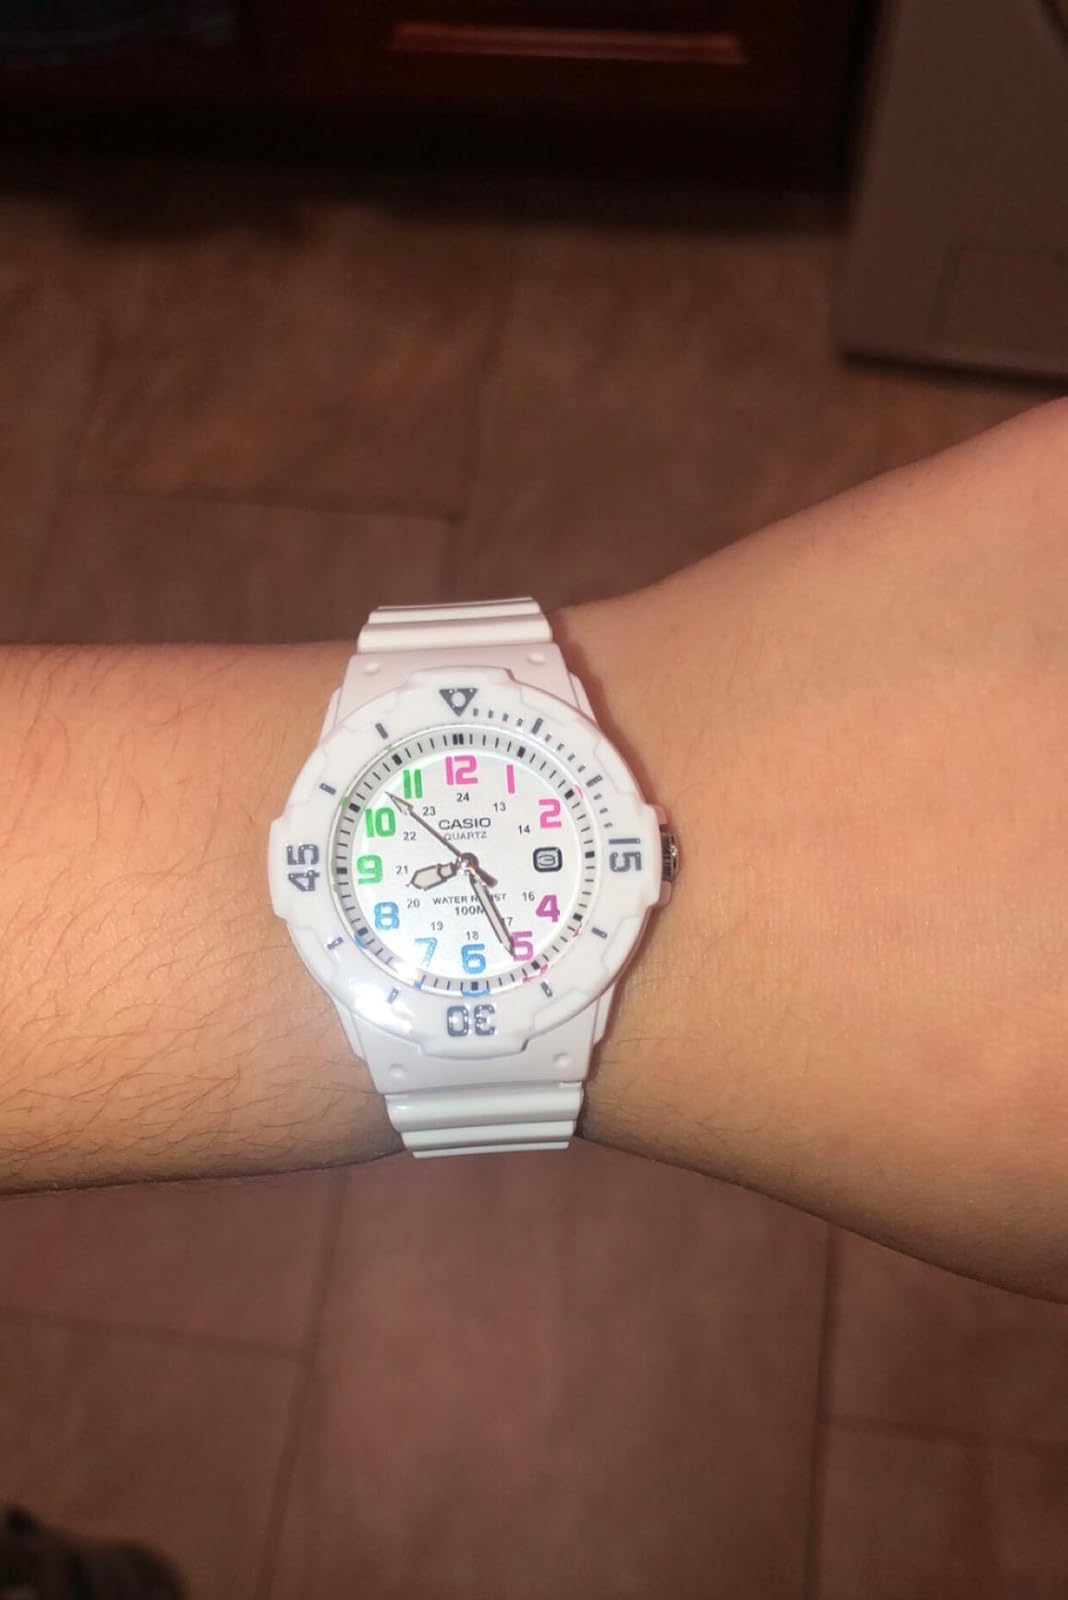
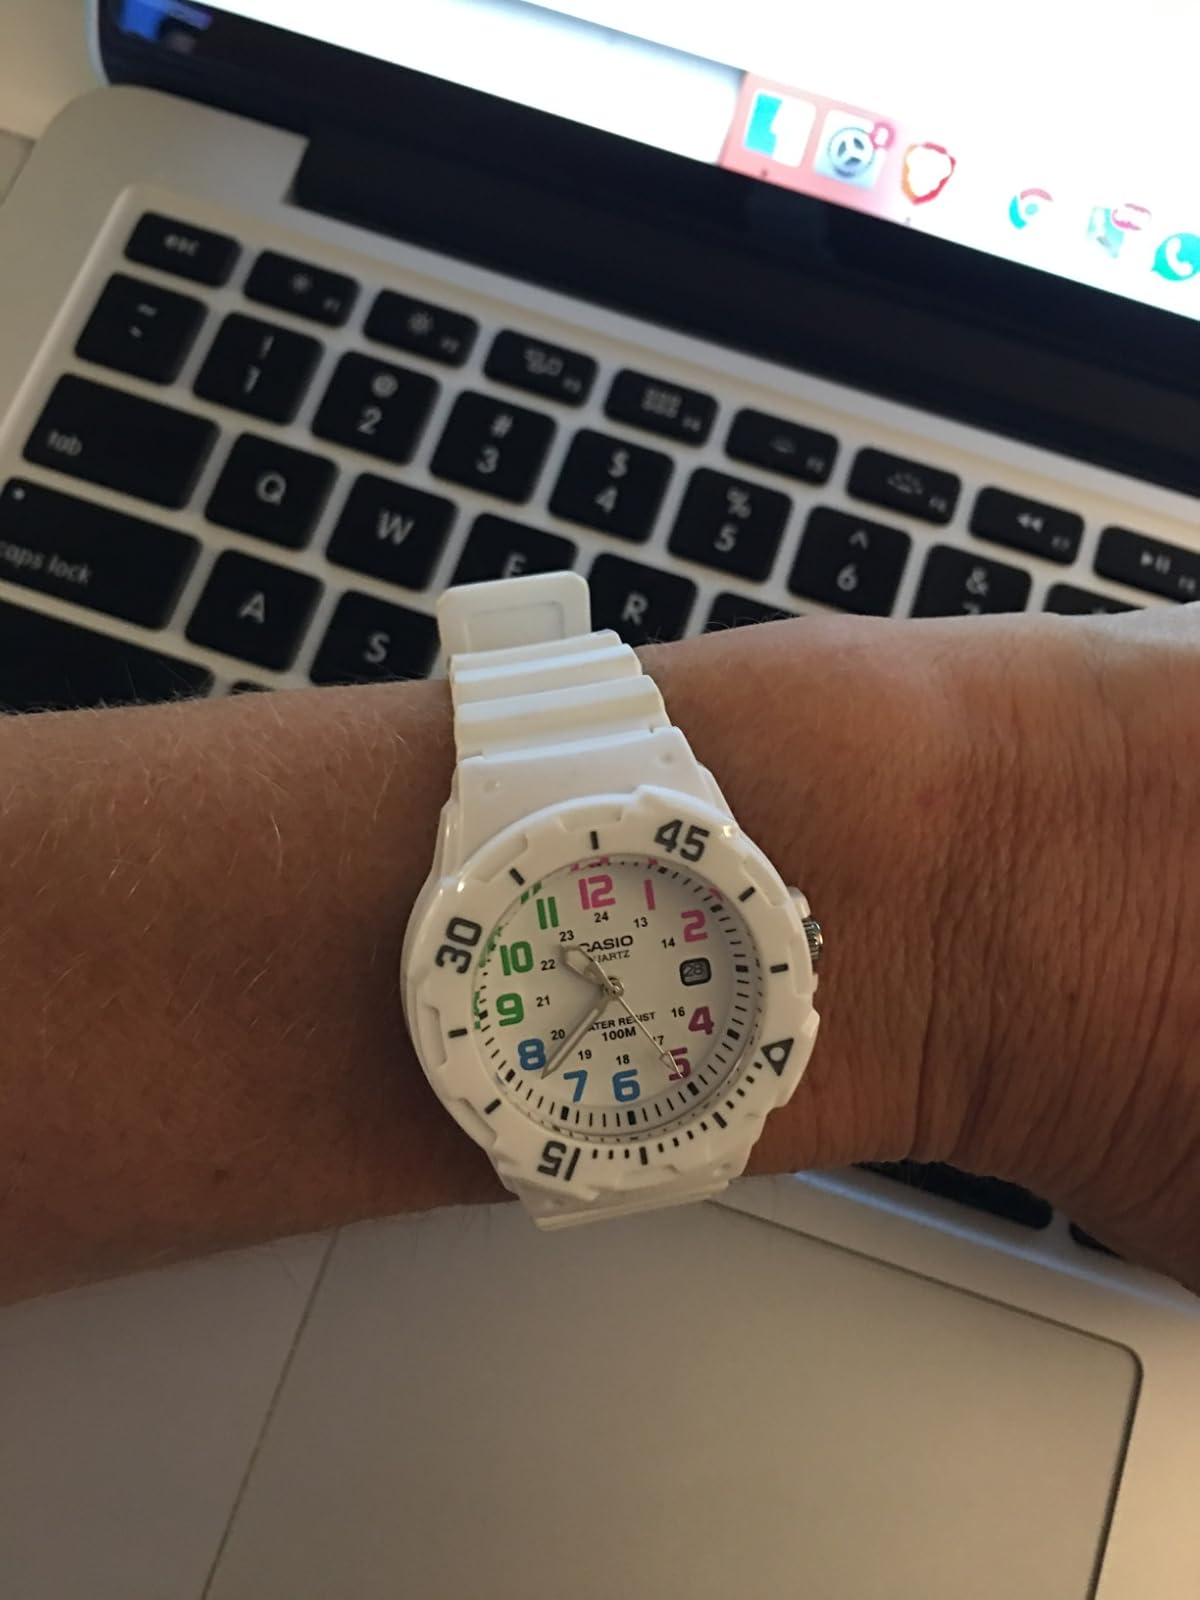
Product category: accessories_watch
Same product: yes